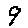
Label: 9